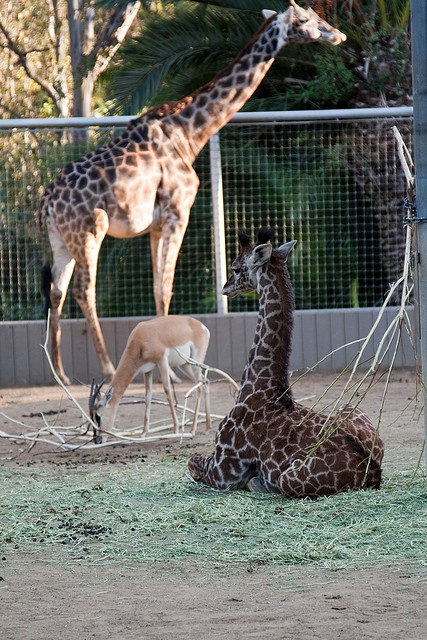
Couple of giraffes and another animal walking and sitting inside this zoo habitat
Two giraffes and an antelope in a dirt area next to fence.
Wildlife  in zoo enclosures resting and grazing on sunny day.
One giraffe standing and another laying down in an enclosure.
A couple of giraffes resting near an antelope